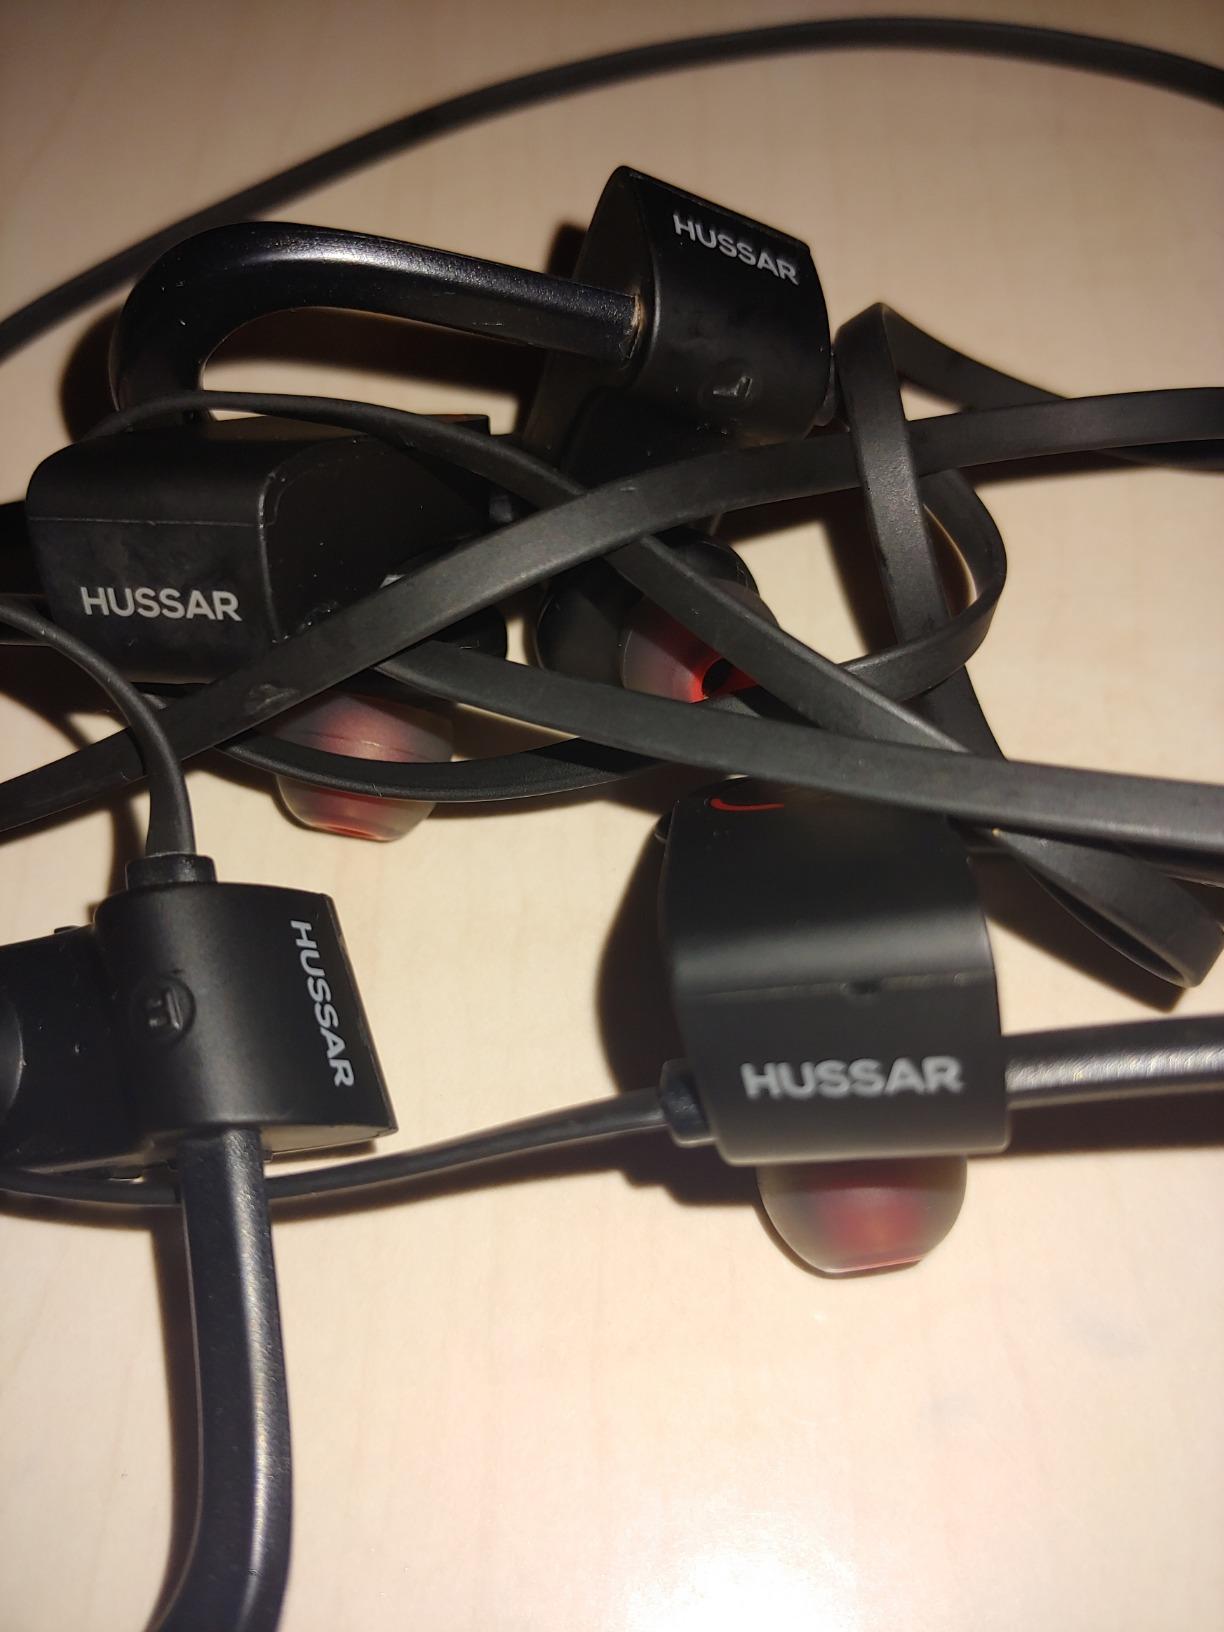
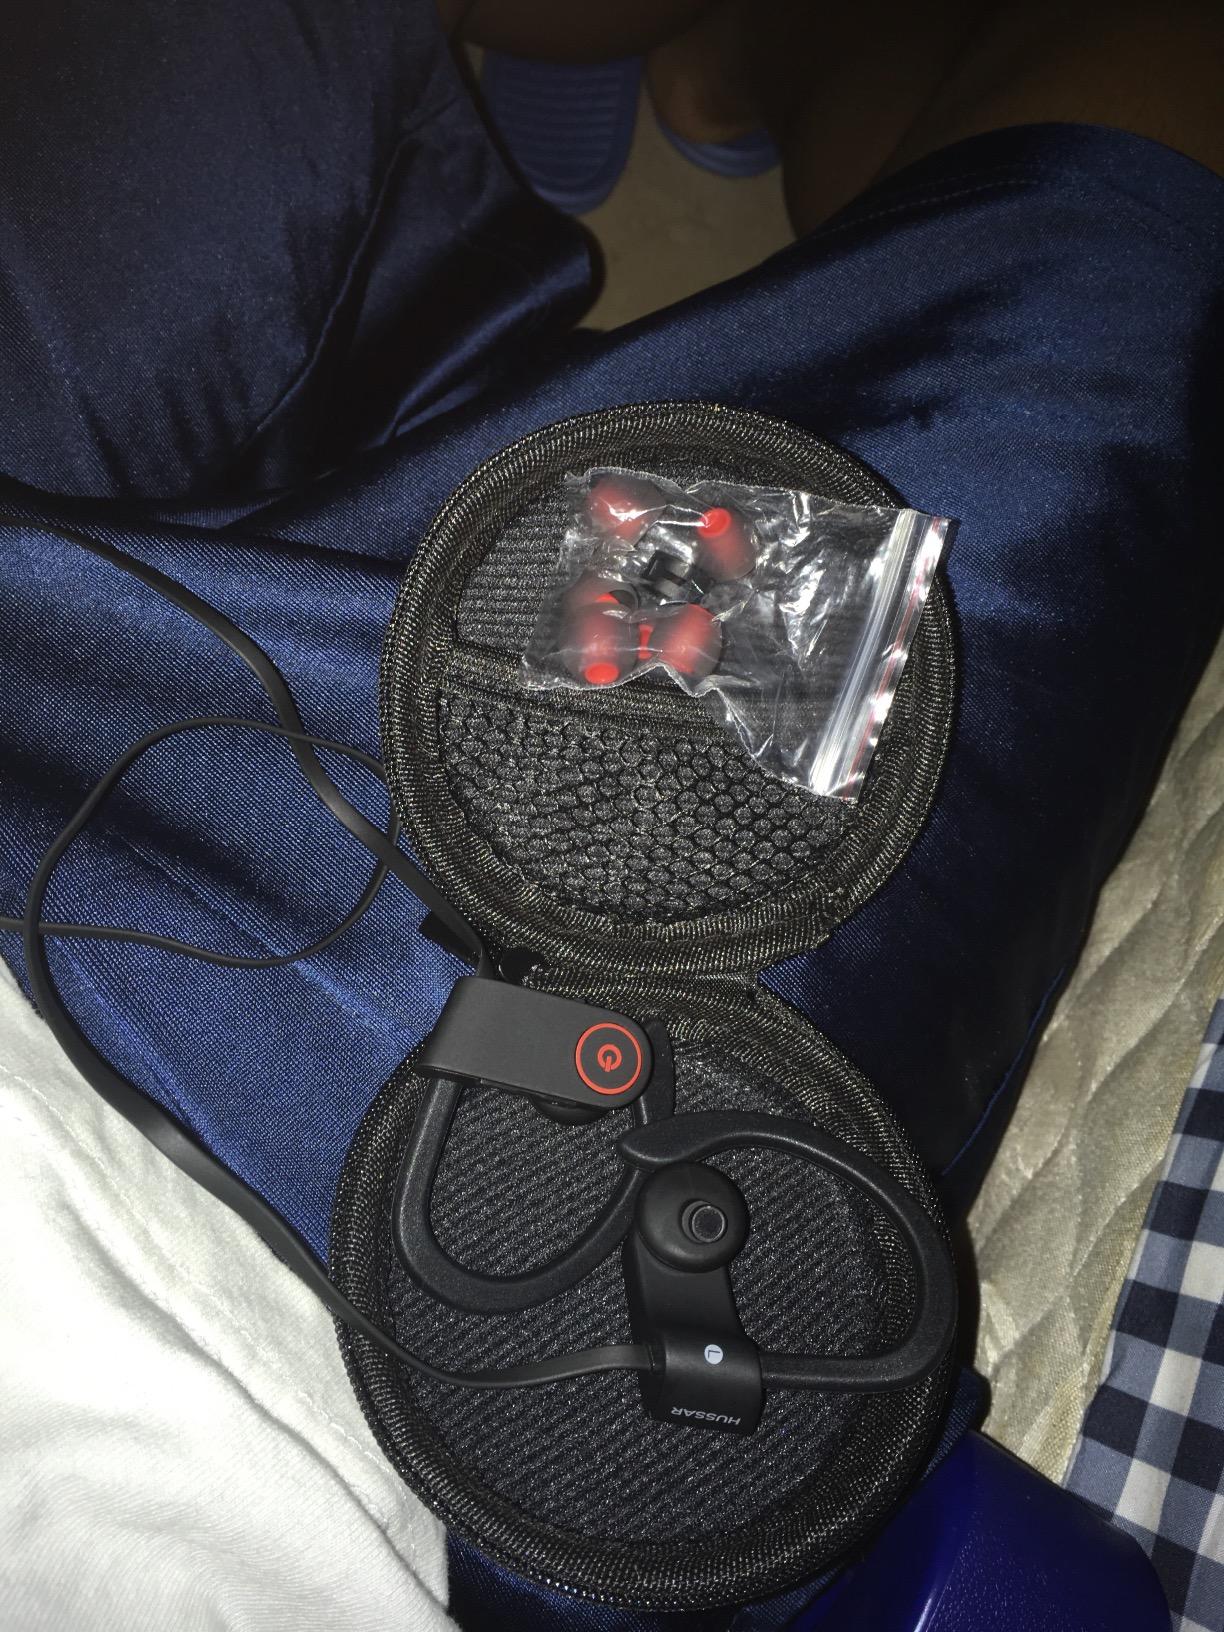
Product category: headphones
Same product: yes